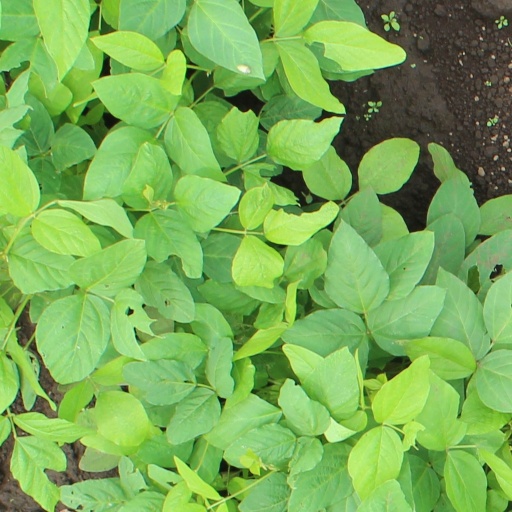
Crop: soybean